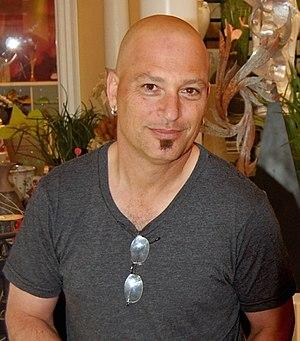
Howard Michael Mandel II, dit Howie Mandel, né le 29 novembre 1955 à Toronto, est un acteur, scénariste et producteur de cinéma canadien.